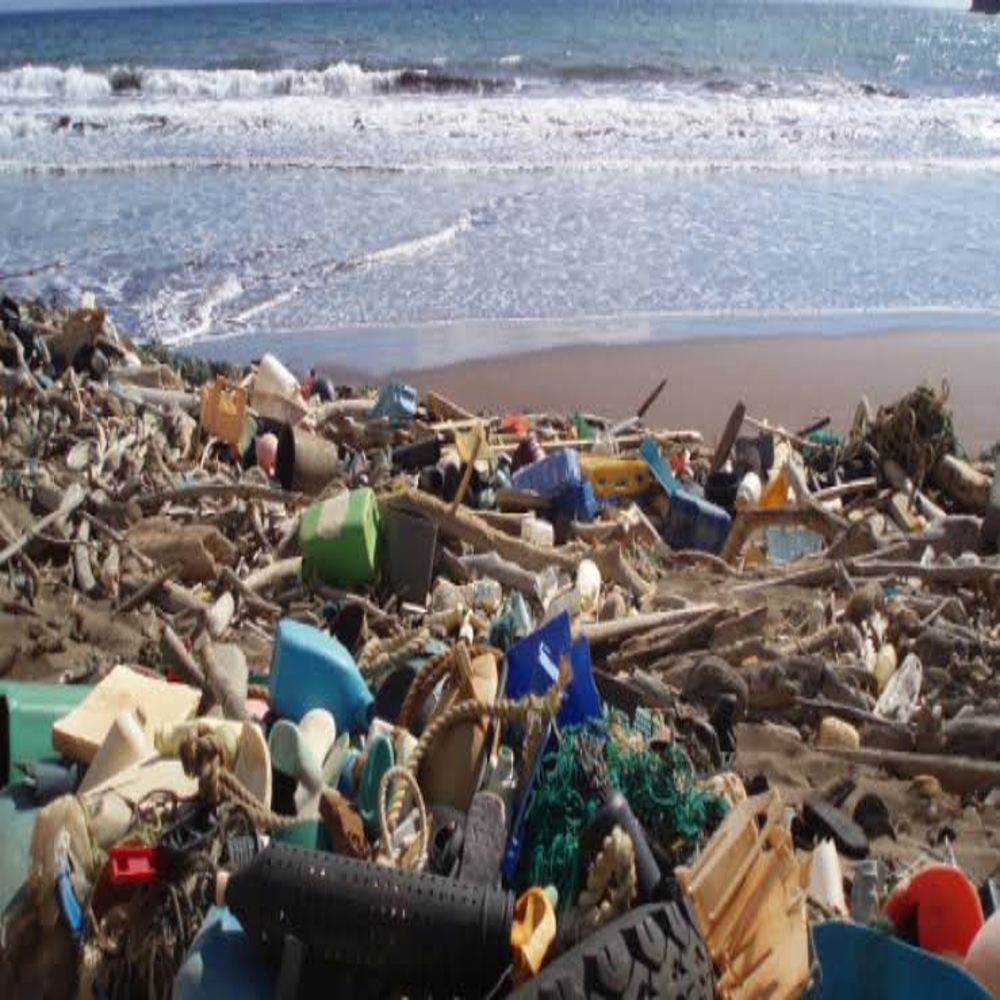
Body of water present: yes
Land polluted: yes
Water polluted: no
Pollution percentage: 0%